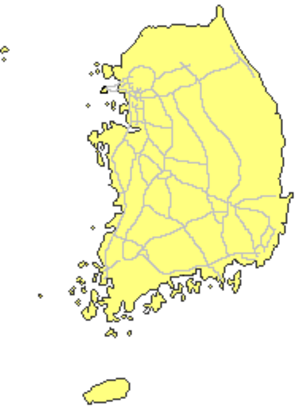
La Corée du Sud possède différents types de moyens de transport :